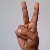
The image shows a hand gesture representing the letter 'V' in Indian Sign Language.